Eugène Schneider

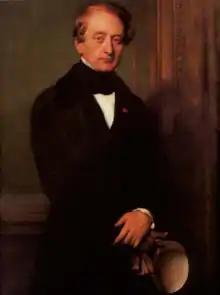

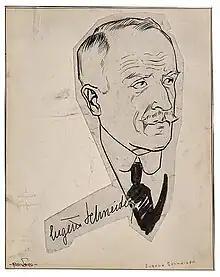
Signed drawing of Eugene Schneider by Manuel Rosenberg for the Cincinnati Post, 1917

Joseph Eugène Schneider (29 March 1805 – 27 November 1875) was a French industrialist and politician. In 1836, he co-founded the Schneider company with his brother, Adolphe Schneider. For many years he was a Deputy, and he was briefly Minister of Commerce and Agriculture in 1851.